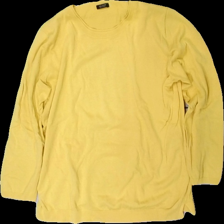
View: front
Type: Sweater
Category: Ladies
Brand: Massimo Dutti
Colors: Yellow
Material: 100% cotton
Cut: Regular, C-collar
Size: L
Season: All
Stains: Minor
Price range: 50-100
Recommended usage: Reuse